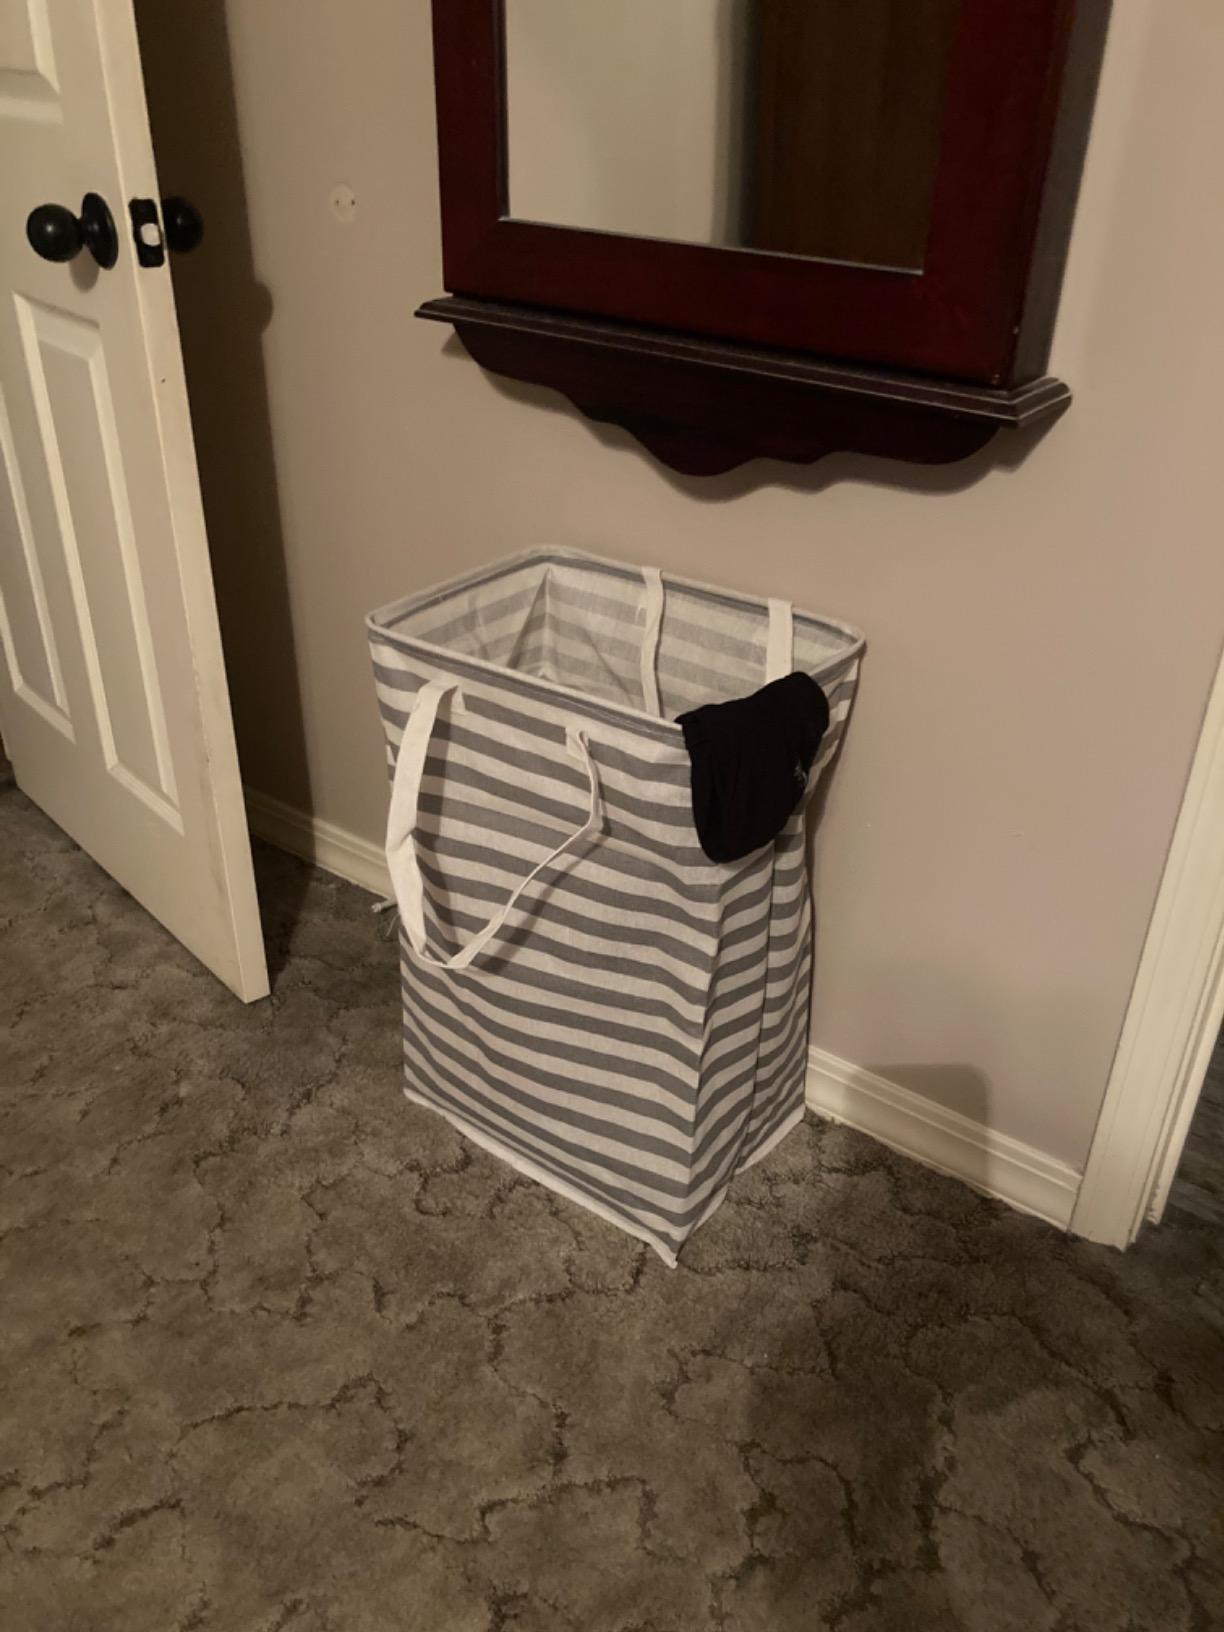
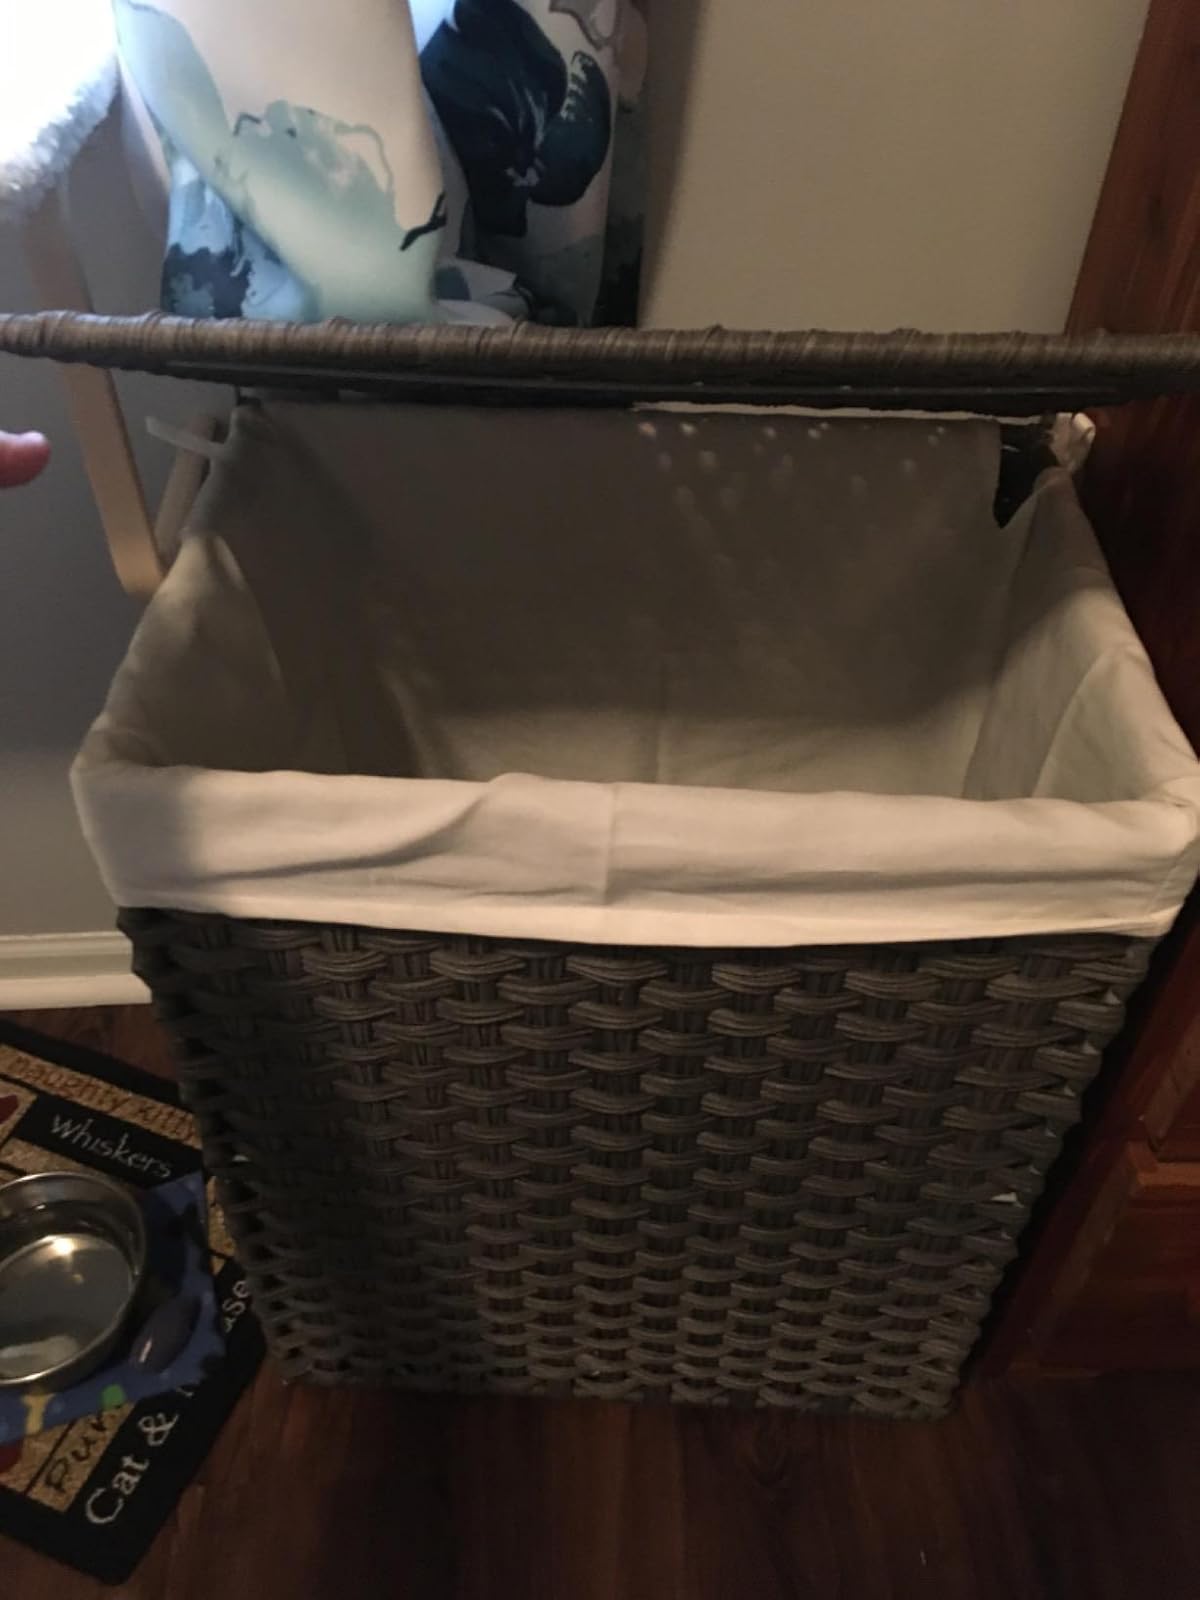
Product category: items_hamper
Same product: no